Intelligence in the Battle of Princeton

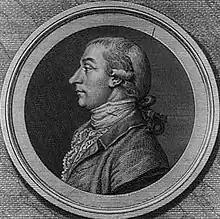
Adjutant-General Joseph Reed led seven cavalrymen of the Philadelphia Light Horse to collect intelligence for General Washington.

The "obscure and doubtful" intelligence on which General Washington had to base his next action frustrated him after a decisive victory in the Battle of Trenton. Washington observed to Adjutant-General Joseph Reed that the strength of the British in the area had greatly discouraged spies for the revolution; Reed had the same opinion, having himself encountered the "poor" and "terrified" inhabitants of Bordentown only days before. Red rags hung from almost every house door in expression of Tory sympathies; homeowners were hastily tearing them down in accordance with the clear turn of events. Reed considered the residents "effectually broken and hardly resembling what they had been a few months before."